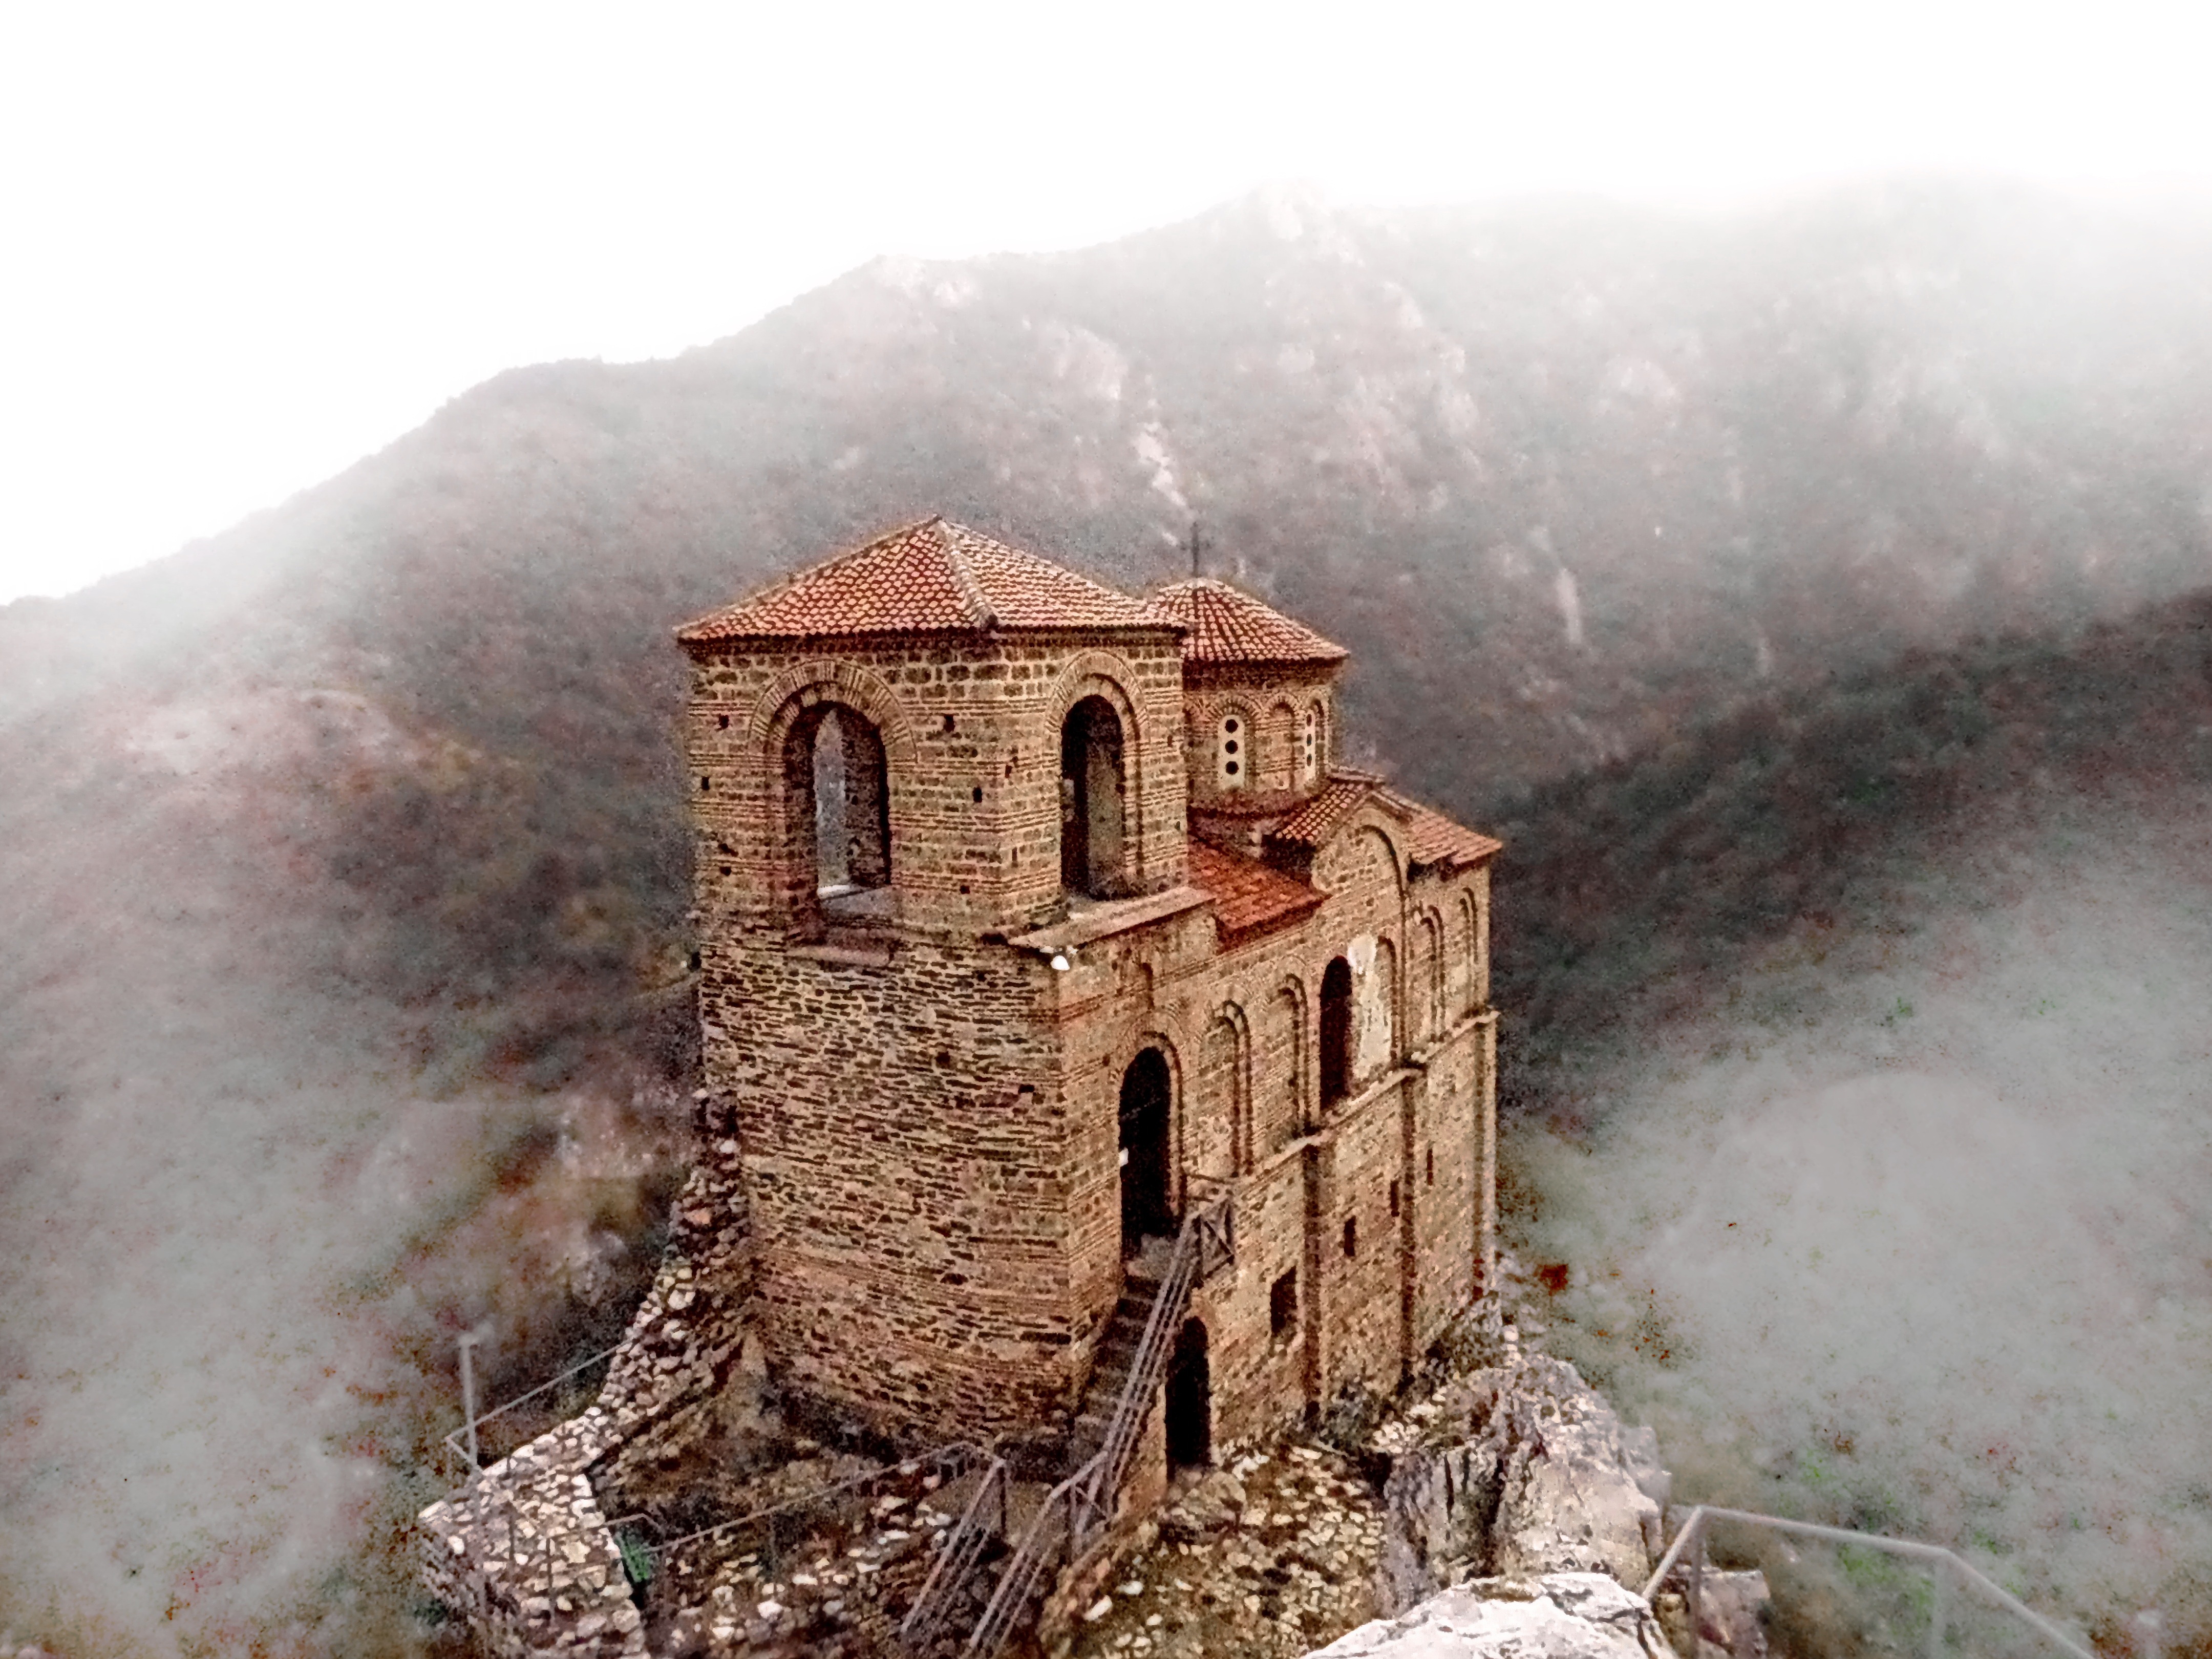
rock, fog, tourism, temple, ruins, monastery, bulgaria, ancient history, rodopi, assenova fortress